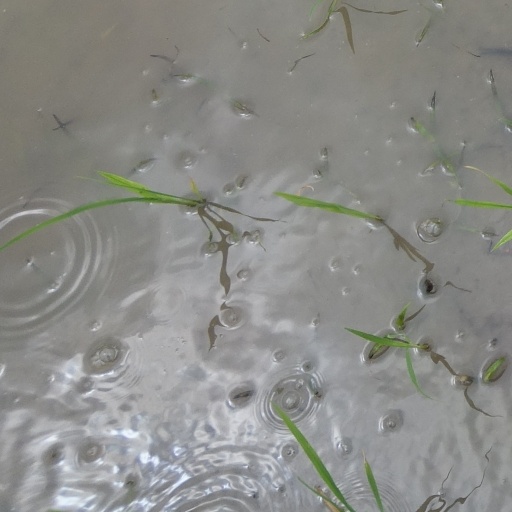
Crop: rice